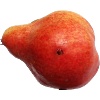
Label: red_pear